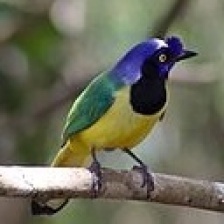
Species: GREEN JAY
Scientific name: CYANOCORAX YNCAS
ImageNet parent category: jay